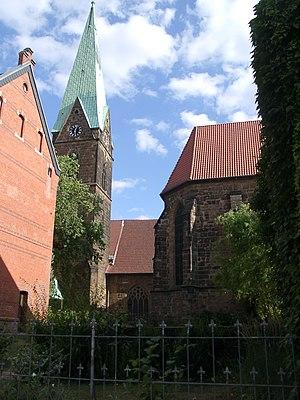
L'abbaye Saint-Maurice est une ancienne abbaye bénédictine à Minden, dans le Land de Rhénanie-du-Nord-Westphalie et l'archidiocèse de Paderborn.